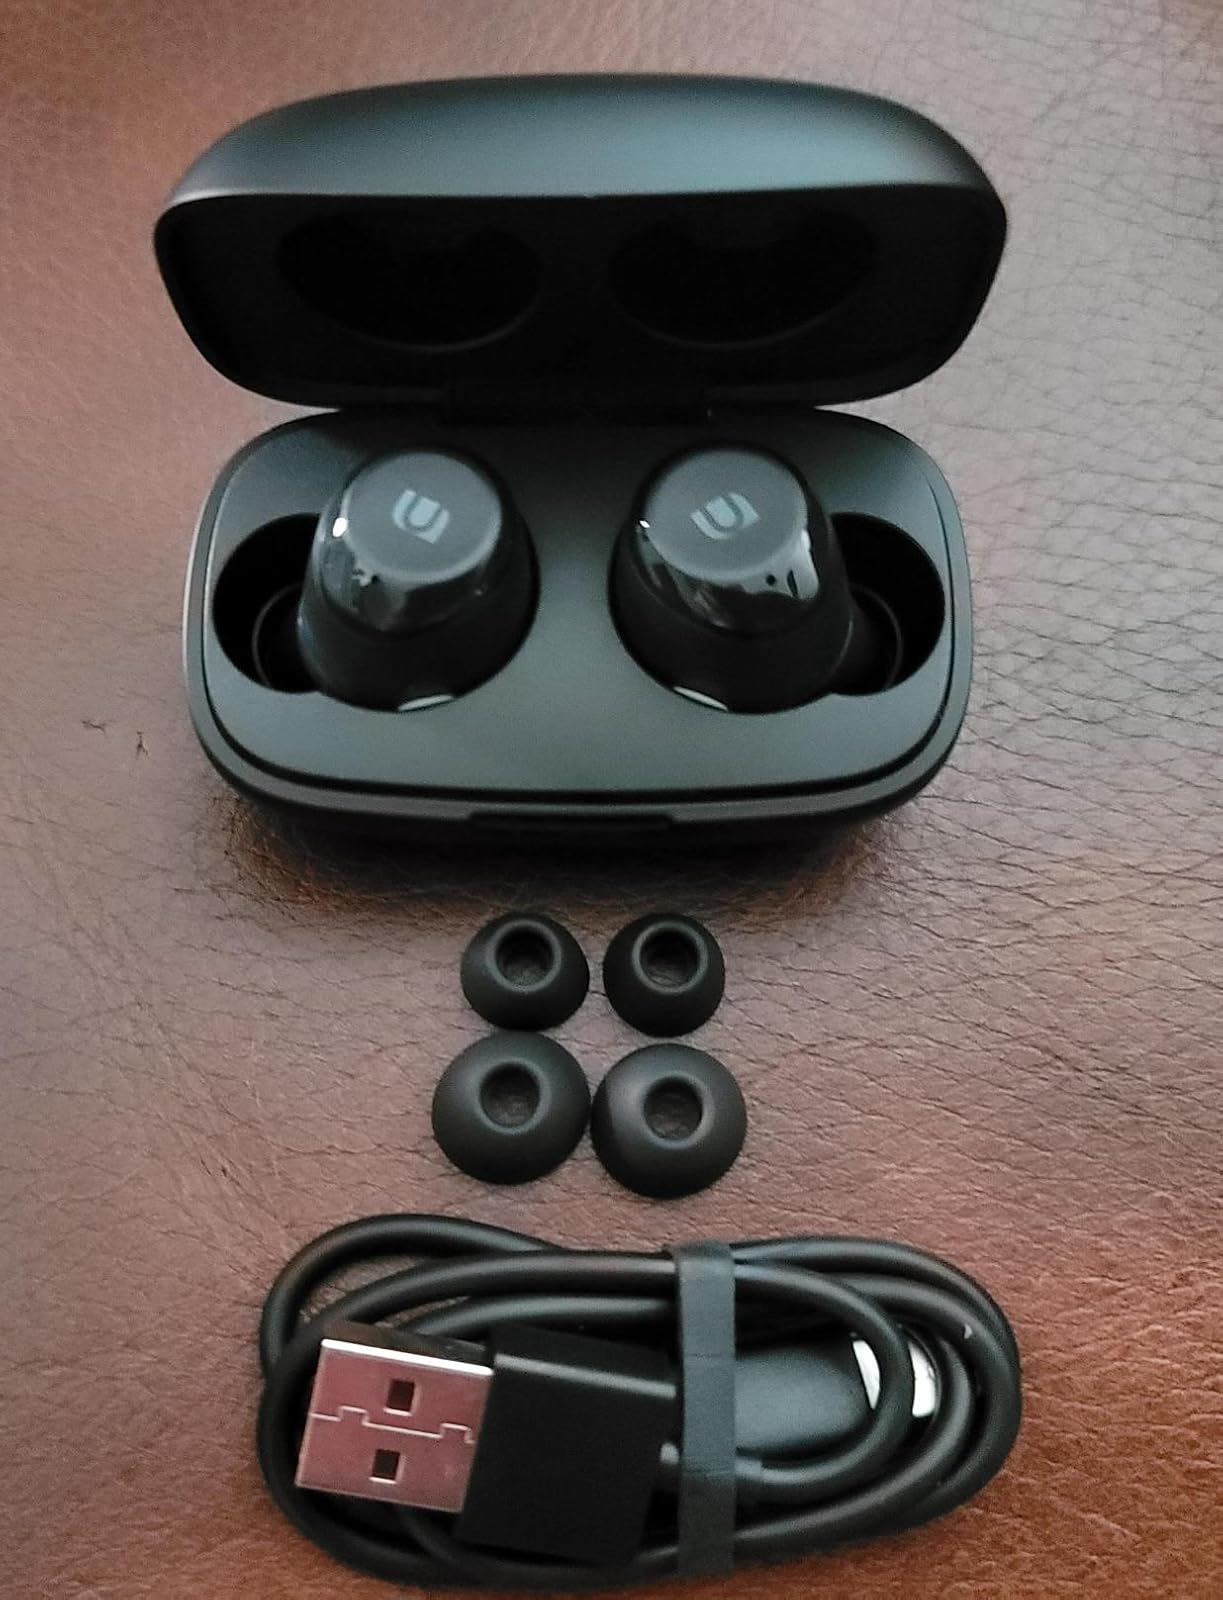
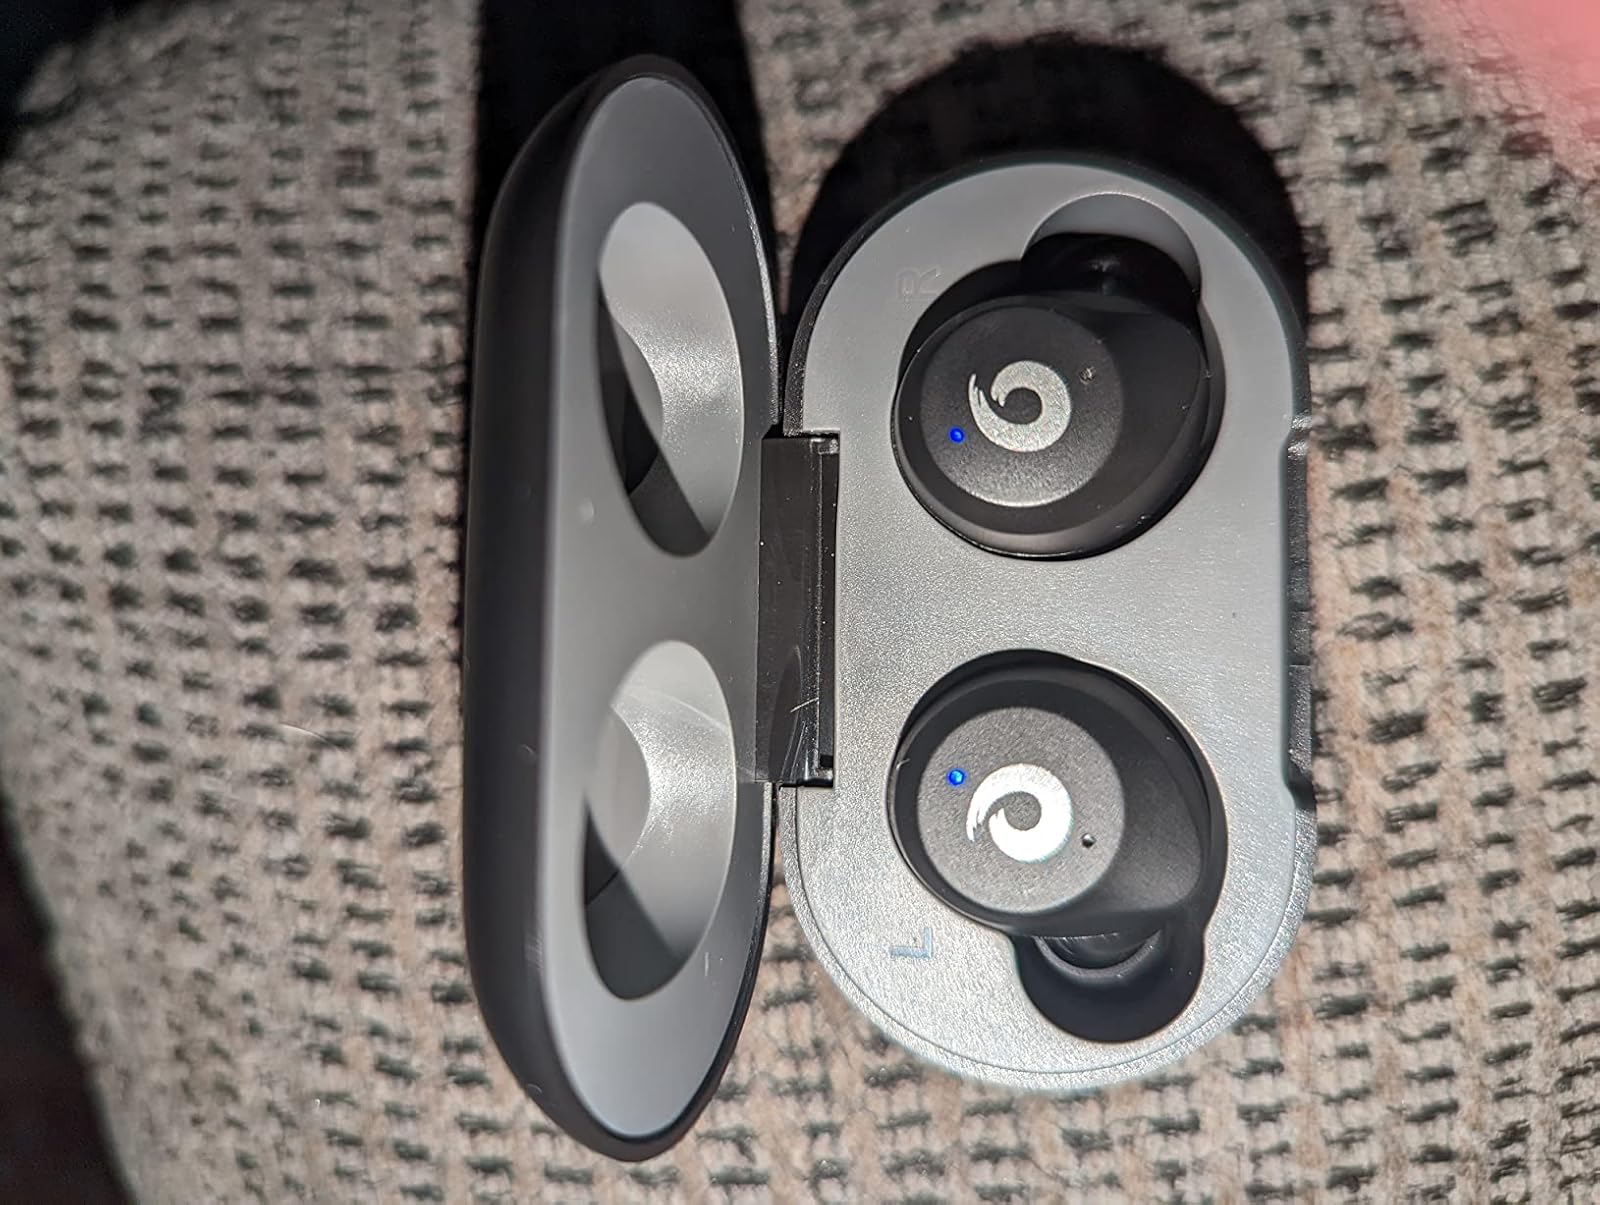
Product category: earbuds
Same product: no